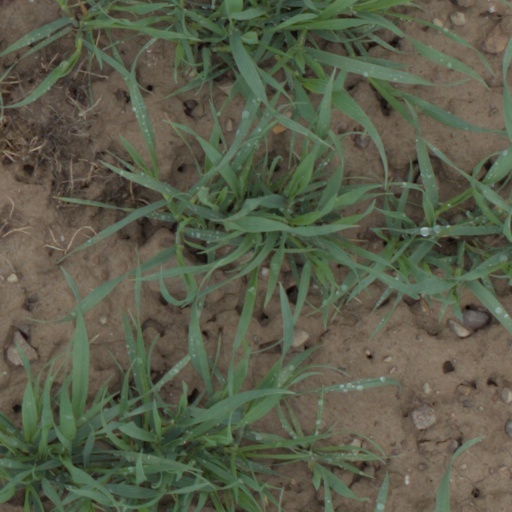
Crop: wheat